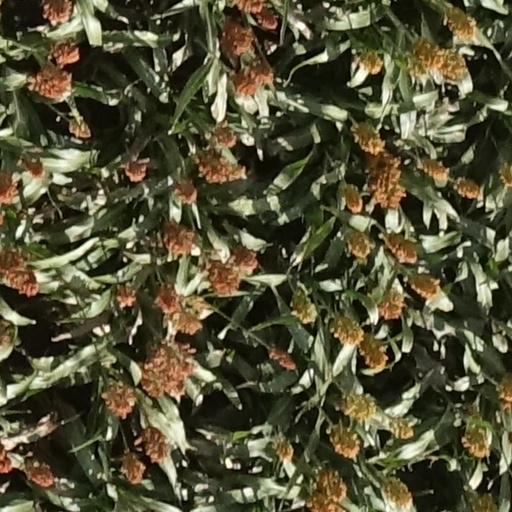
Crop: sorghum